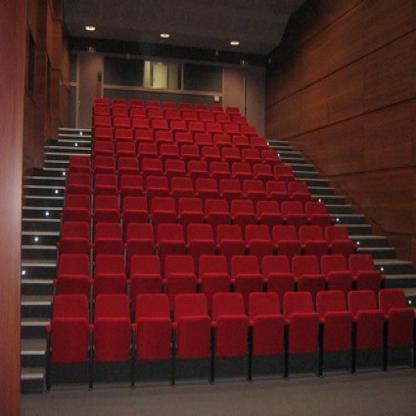
Scene: Indoor